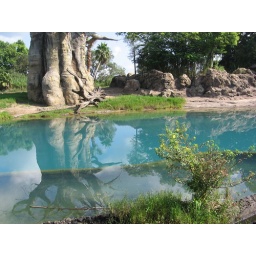
The world reflected in a pool of clear blue water.